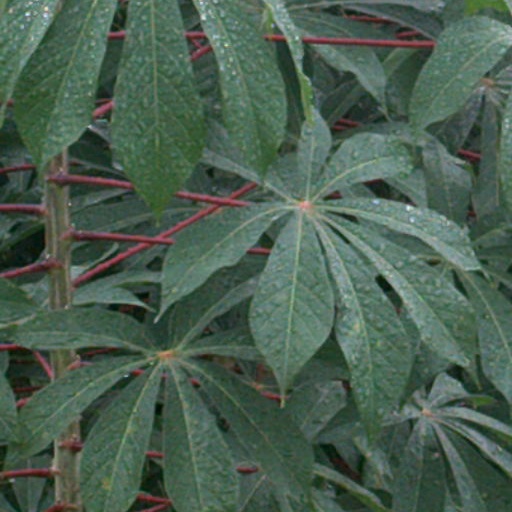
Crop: cassava